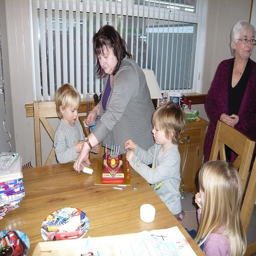
A group of children sitting around a table eating food.
A women lighting candles on a cake while three children sit at the table.
Three young children are engaged in an activity as an woman assists one of the children near an elderly woman at a table.
Mother and children playing at kitchen table, with grandmother.
A woman helping some kids by a birthday cake.